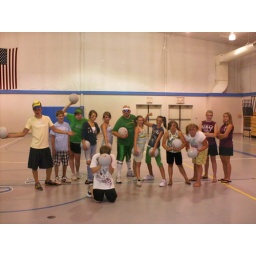
Coop hiding behind ball - check out their youth pastor, the one in green